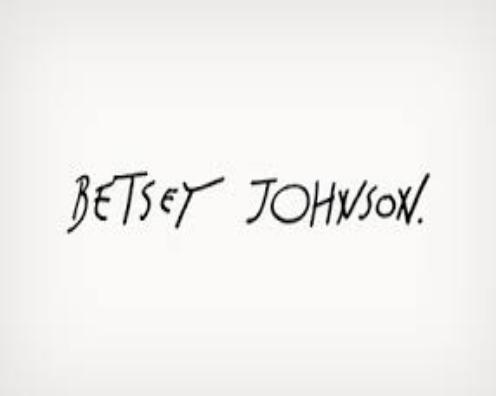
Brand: Betsey Johnson
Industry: Clothes